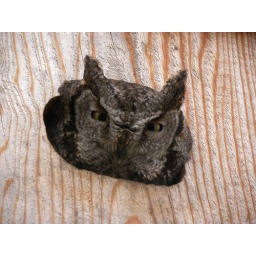
A little owl taking up residence in a bird box at a wildlife refuge in Nampa Idaho